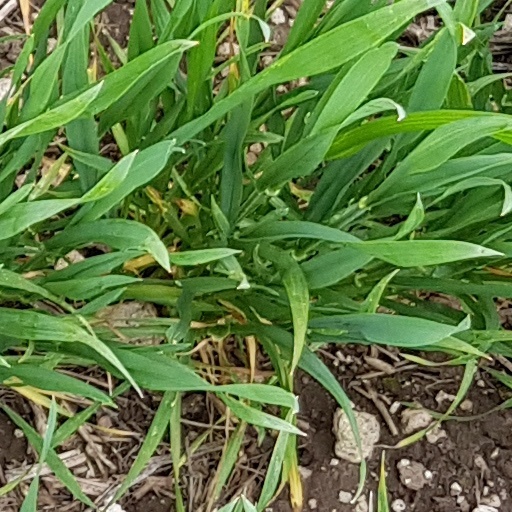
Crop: wheat